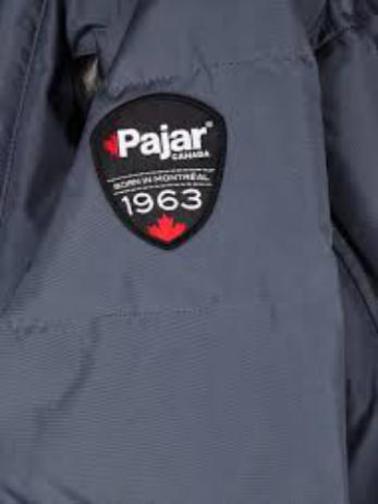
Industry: Clothes